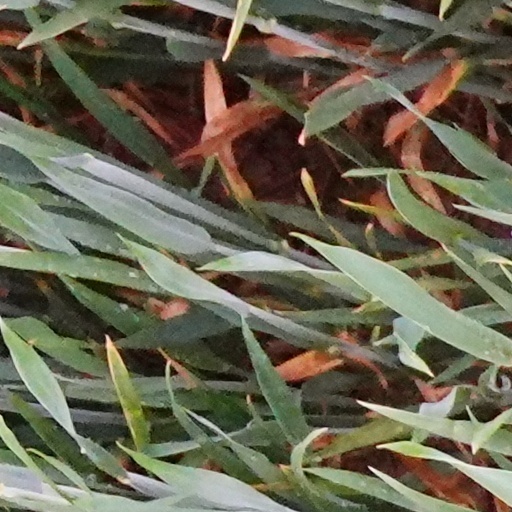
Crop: wheat